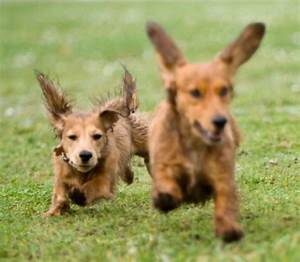
Label: cane